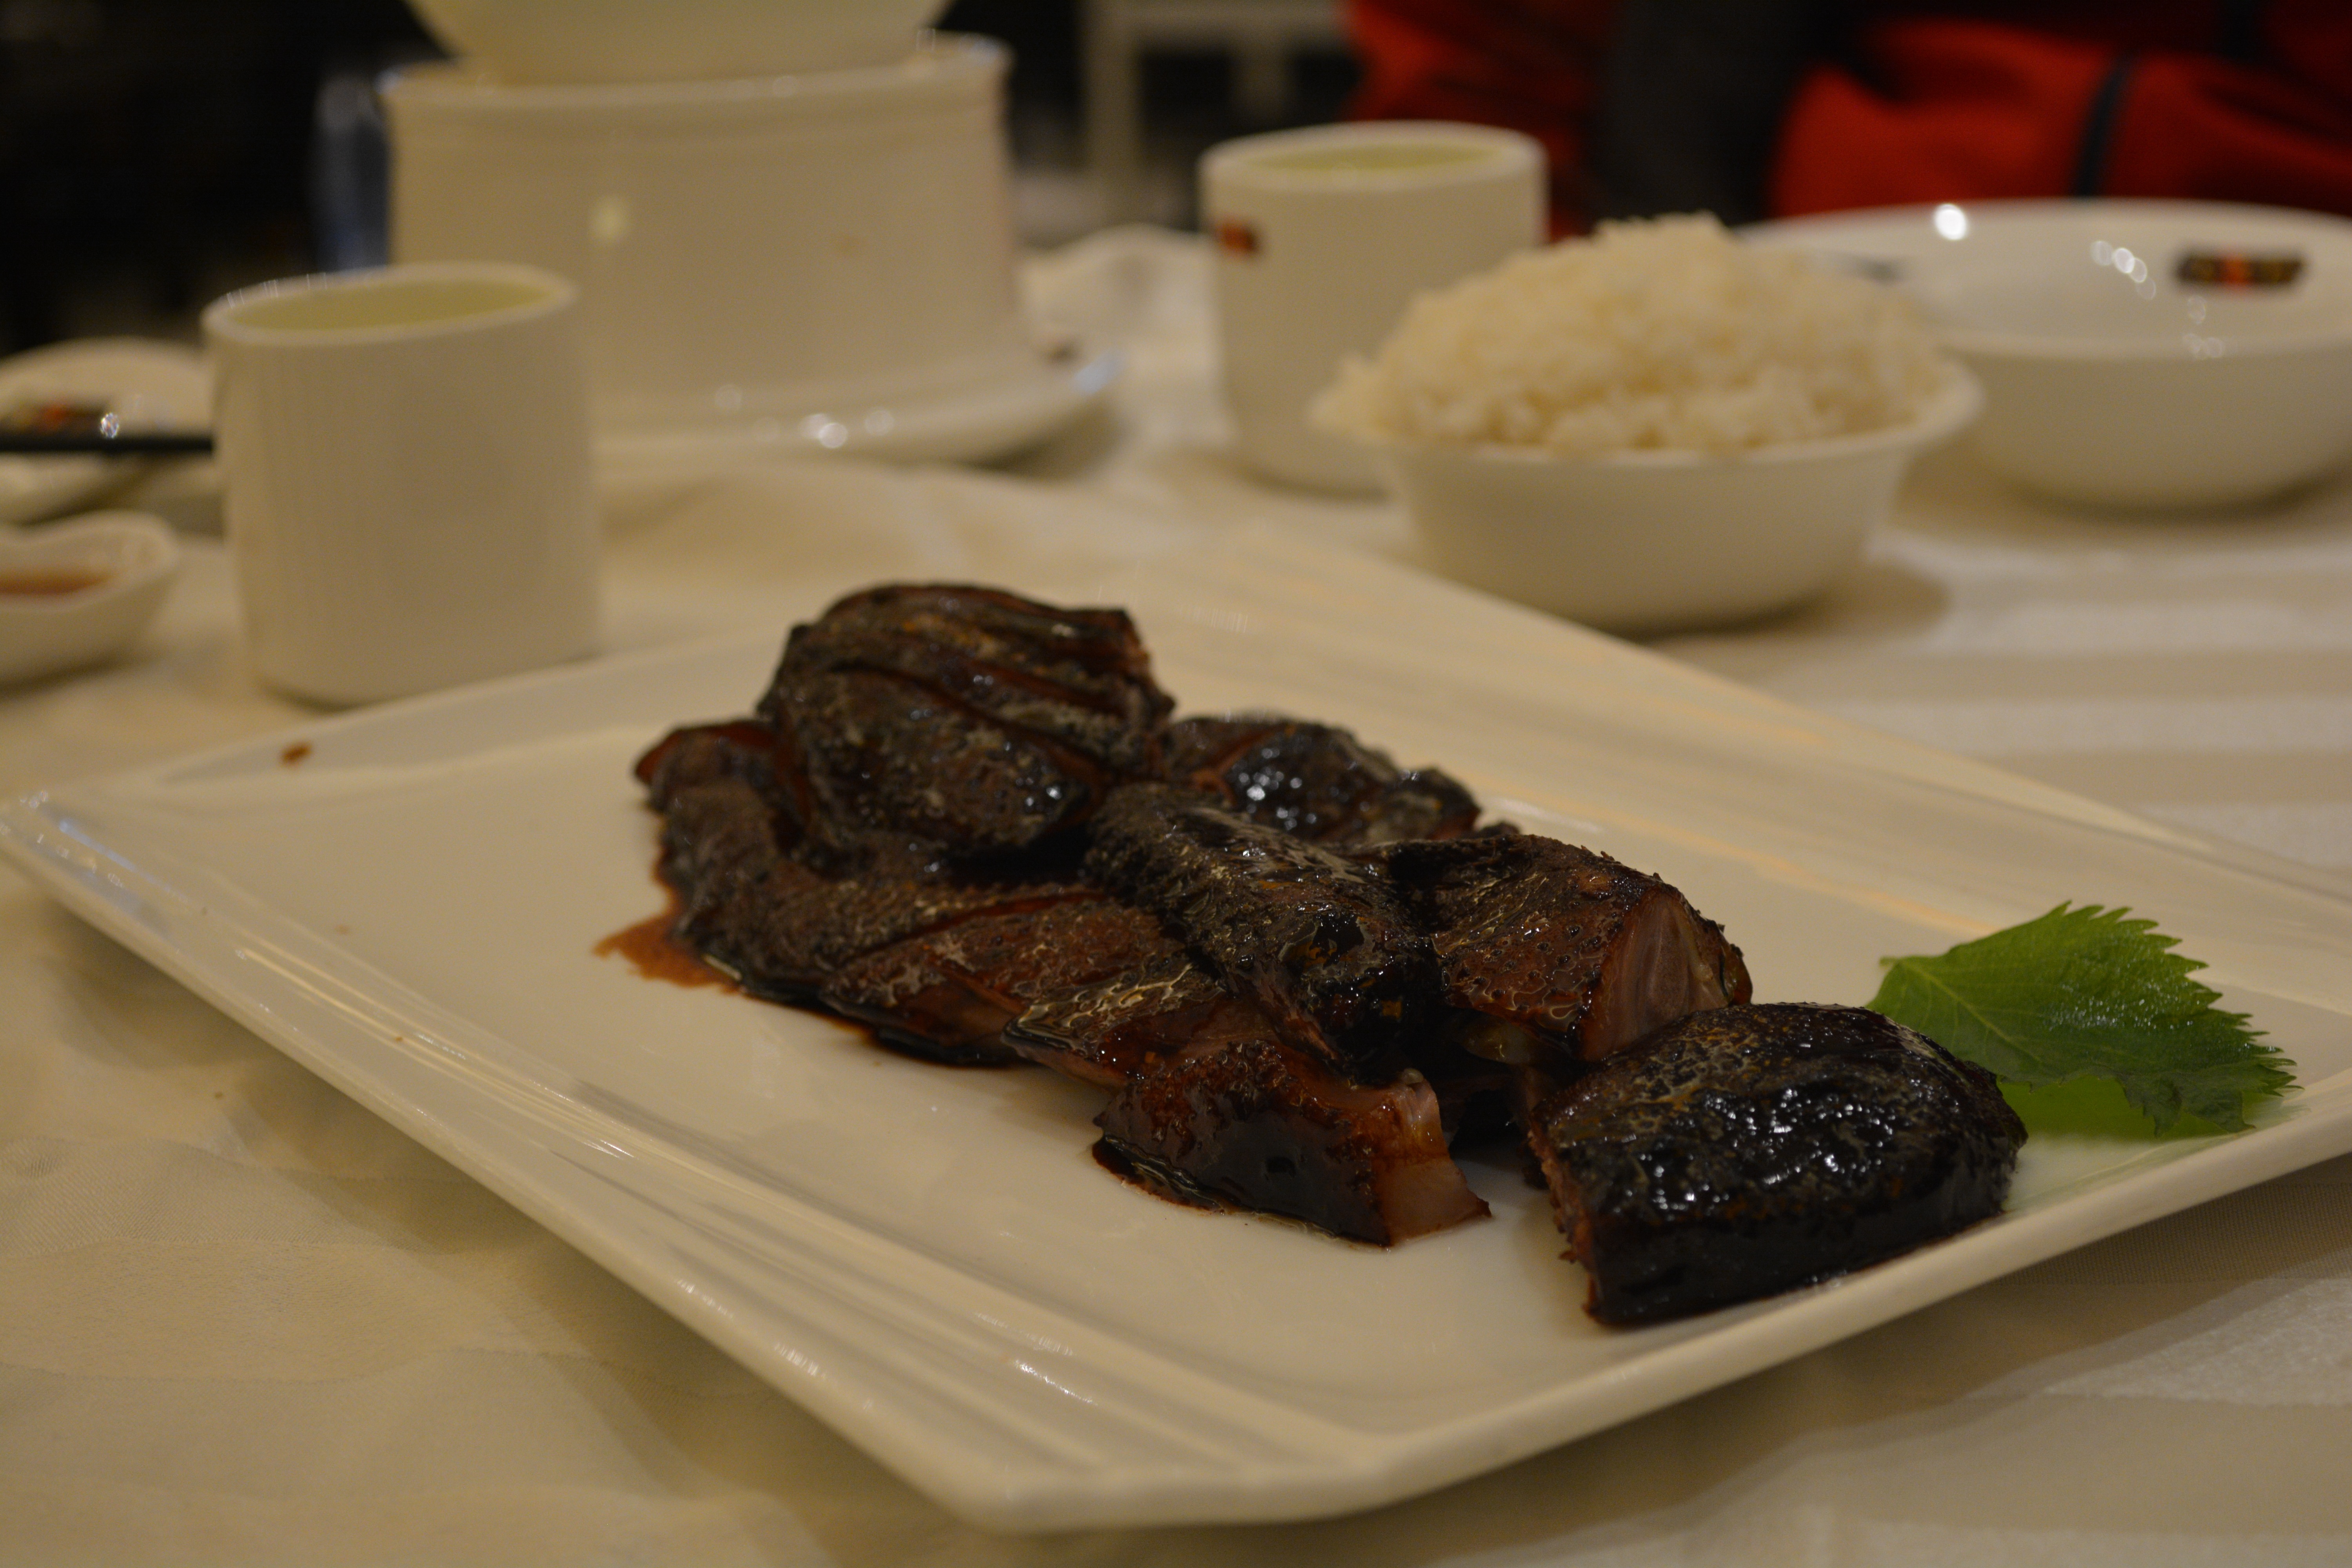
restaurant, dish, meal, food, meat, cuisine, asian food, kobe beef